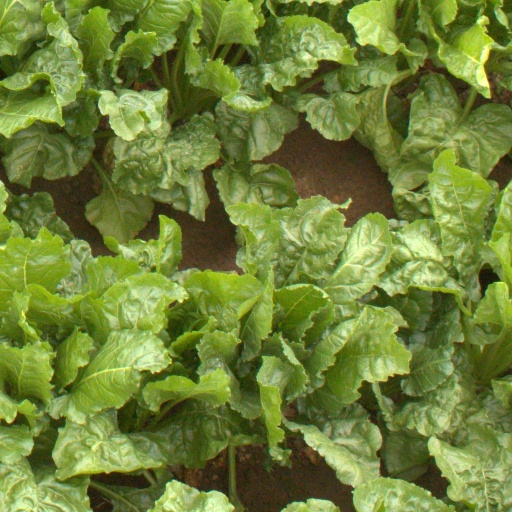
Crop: sugar beet